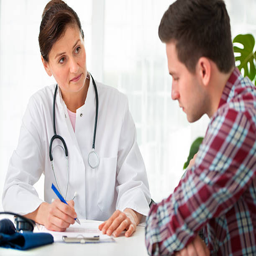
female doctor with a male patient